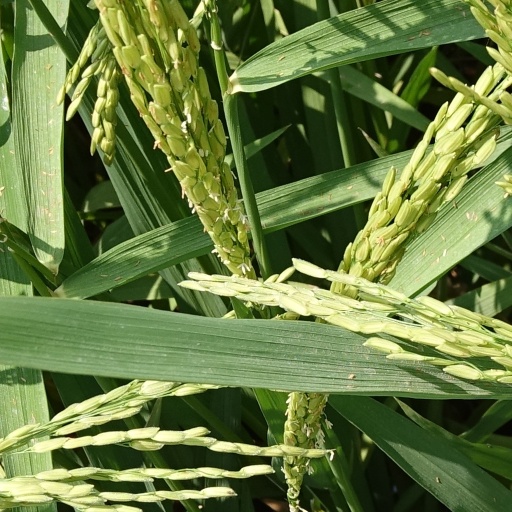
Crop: rice